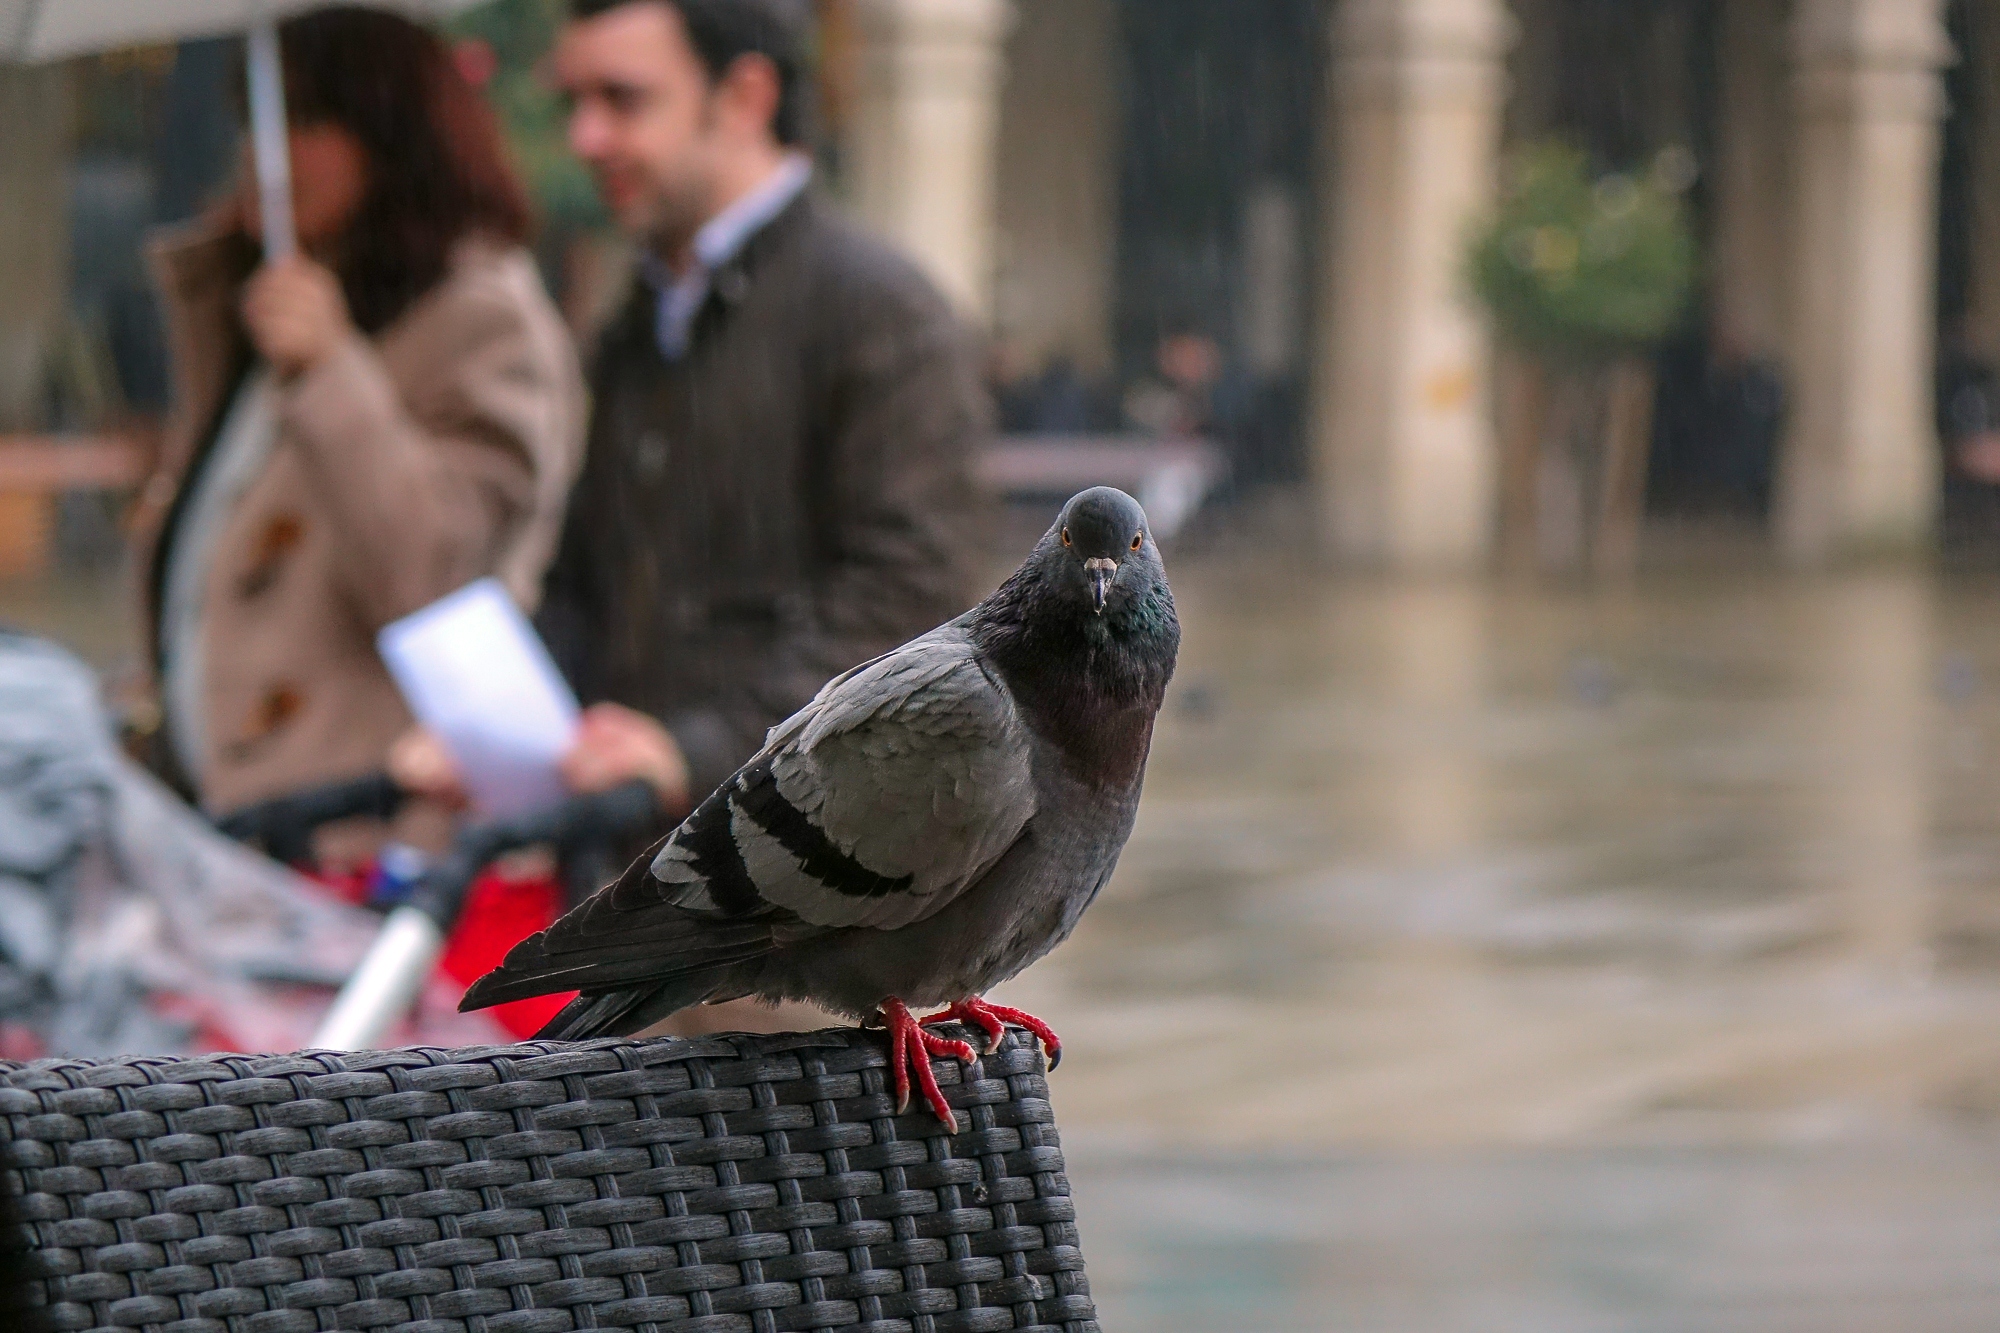
landscape, bird, wildlife, zoo, spain, espaa, galicia, pontevedra, paisajes, ggl1, gaby1, xovesphoto, sonyrx10, rx10, gphoto, gabrielcorua, xelodegalicia, pigeons and doves